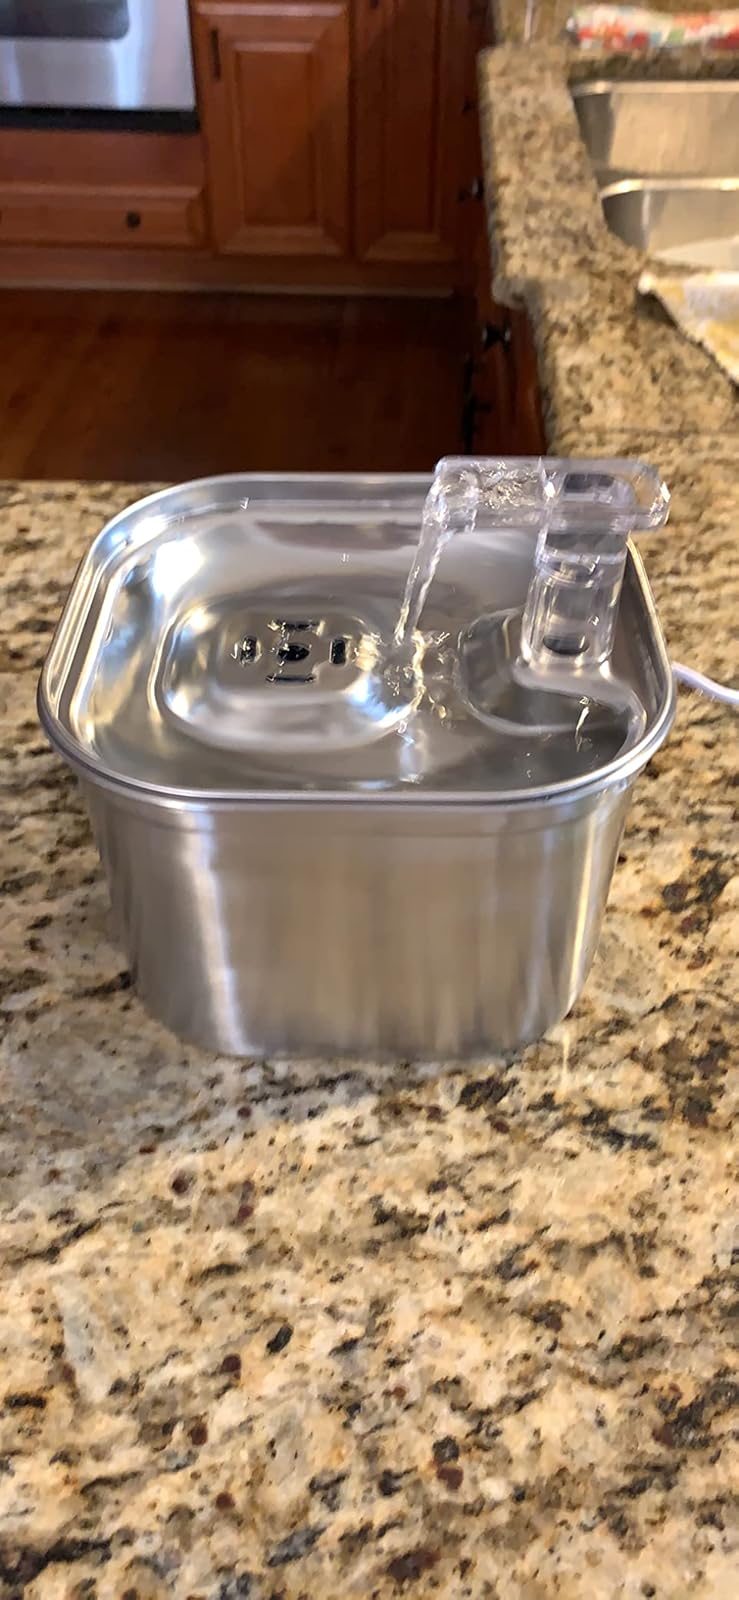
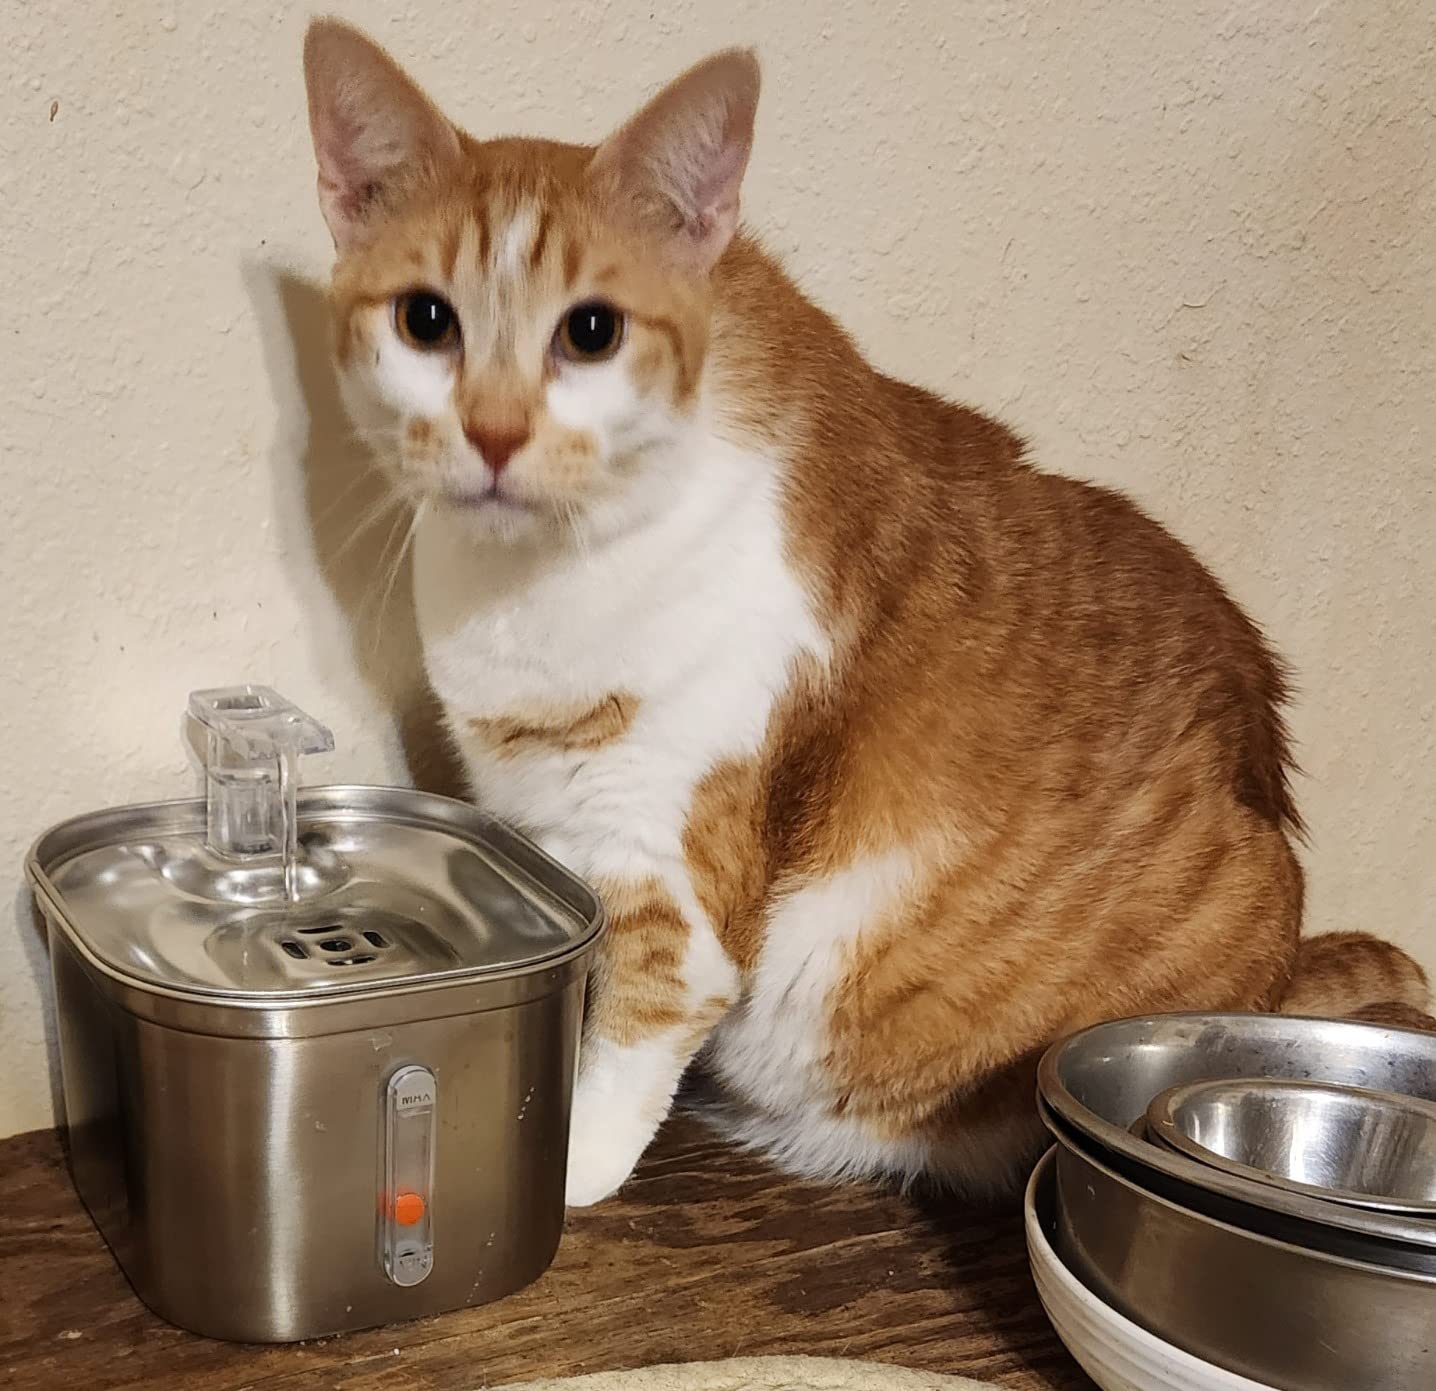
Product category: items_bowl
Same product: yes